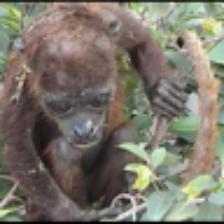
Label: NonHuman